Wei Yan

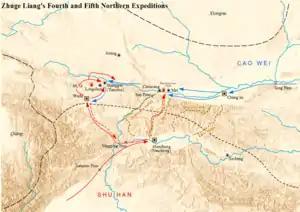
Zhuge Liang's fourth and fifth northern expeditions against Cao Wei

After Liu Bei died in 223, his son Liu Shan succeeded him as the emperor of Shu. In the same year, Liu Shan enfeoffed Wei Yan as a Marquis of a Chief Village.